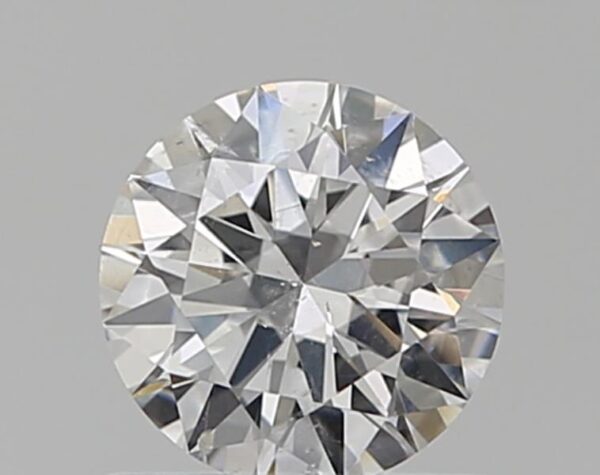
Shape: round
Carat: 0.58
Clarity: SI2
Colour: E
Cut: EX
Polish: EX
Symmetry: EX
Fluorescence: N
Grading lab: GIA
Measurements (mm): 5.44 x 5.45 x 3.26